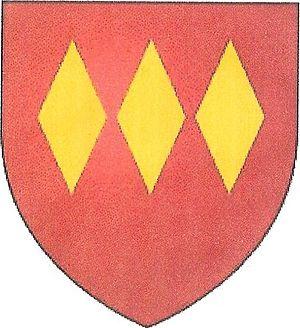
Blason des de voisins
Le Château de Couffoulens est un château situé au cœur du village de Couffoulens.